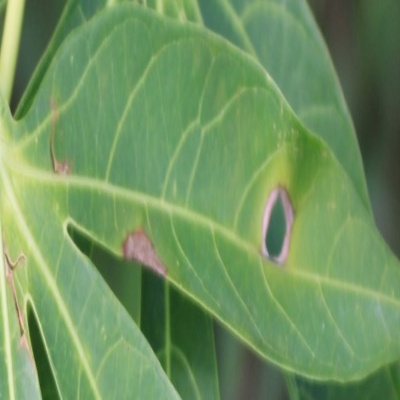
Crop: Cassava
Condition: brown spot